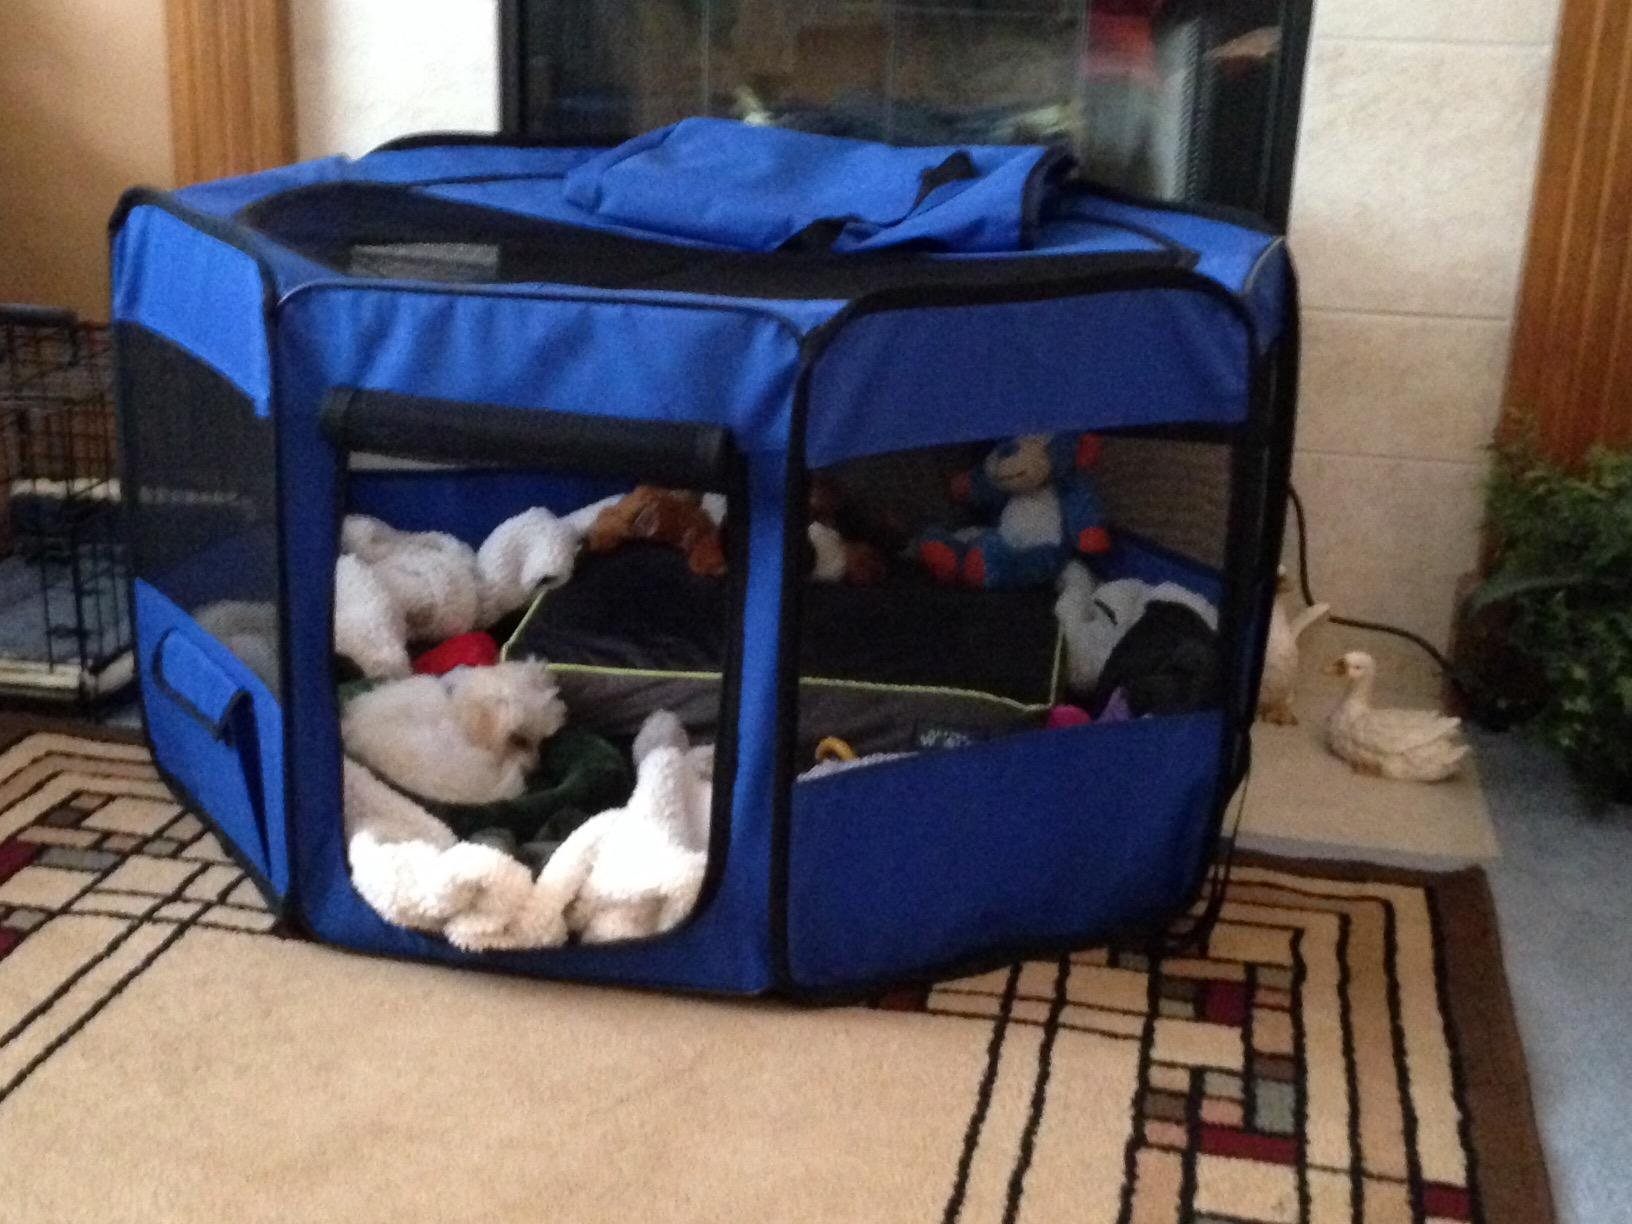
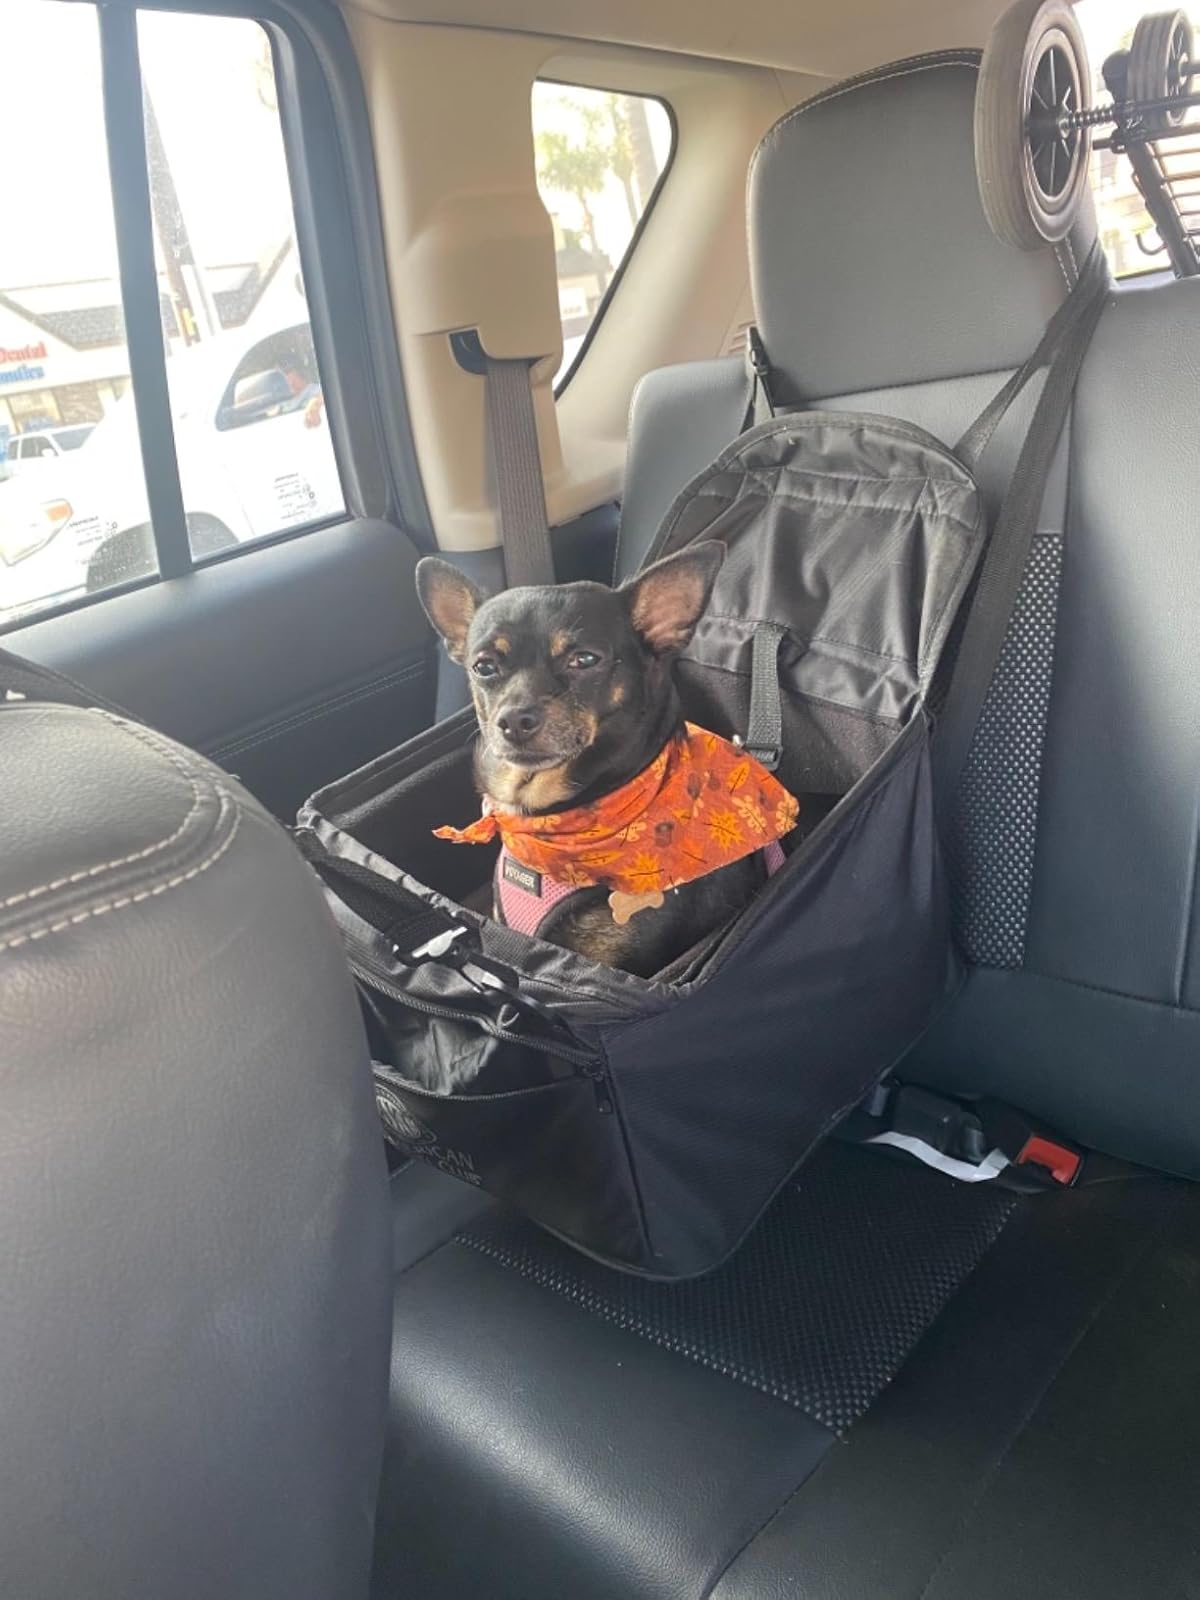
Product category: items_kennel
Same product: no